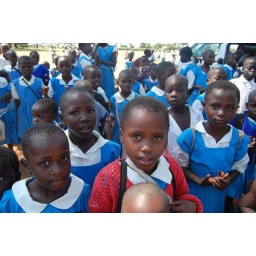
girl in red